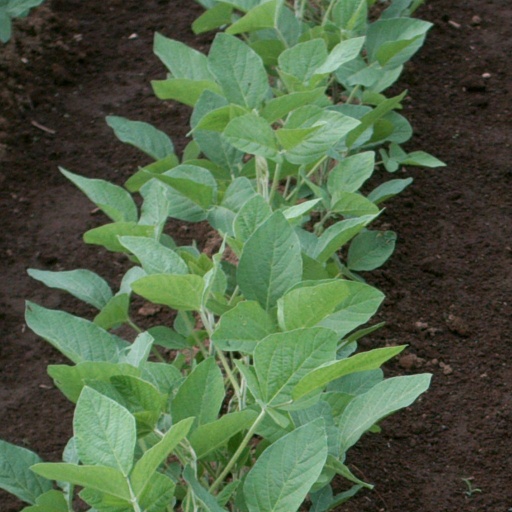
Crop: soybean